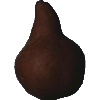
Label: Pear Kaiser 1